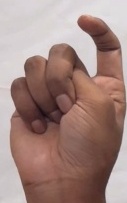
ASL sign: X